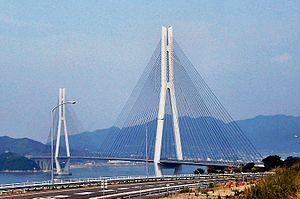
Le présent article recense les ponts à haubans les plus remarquables au monde, dont la portée de la travée principale est supérieure à 300 mètres, classés par pays et regroupés par continents.